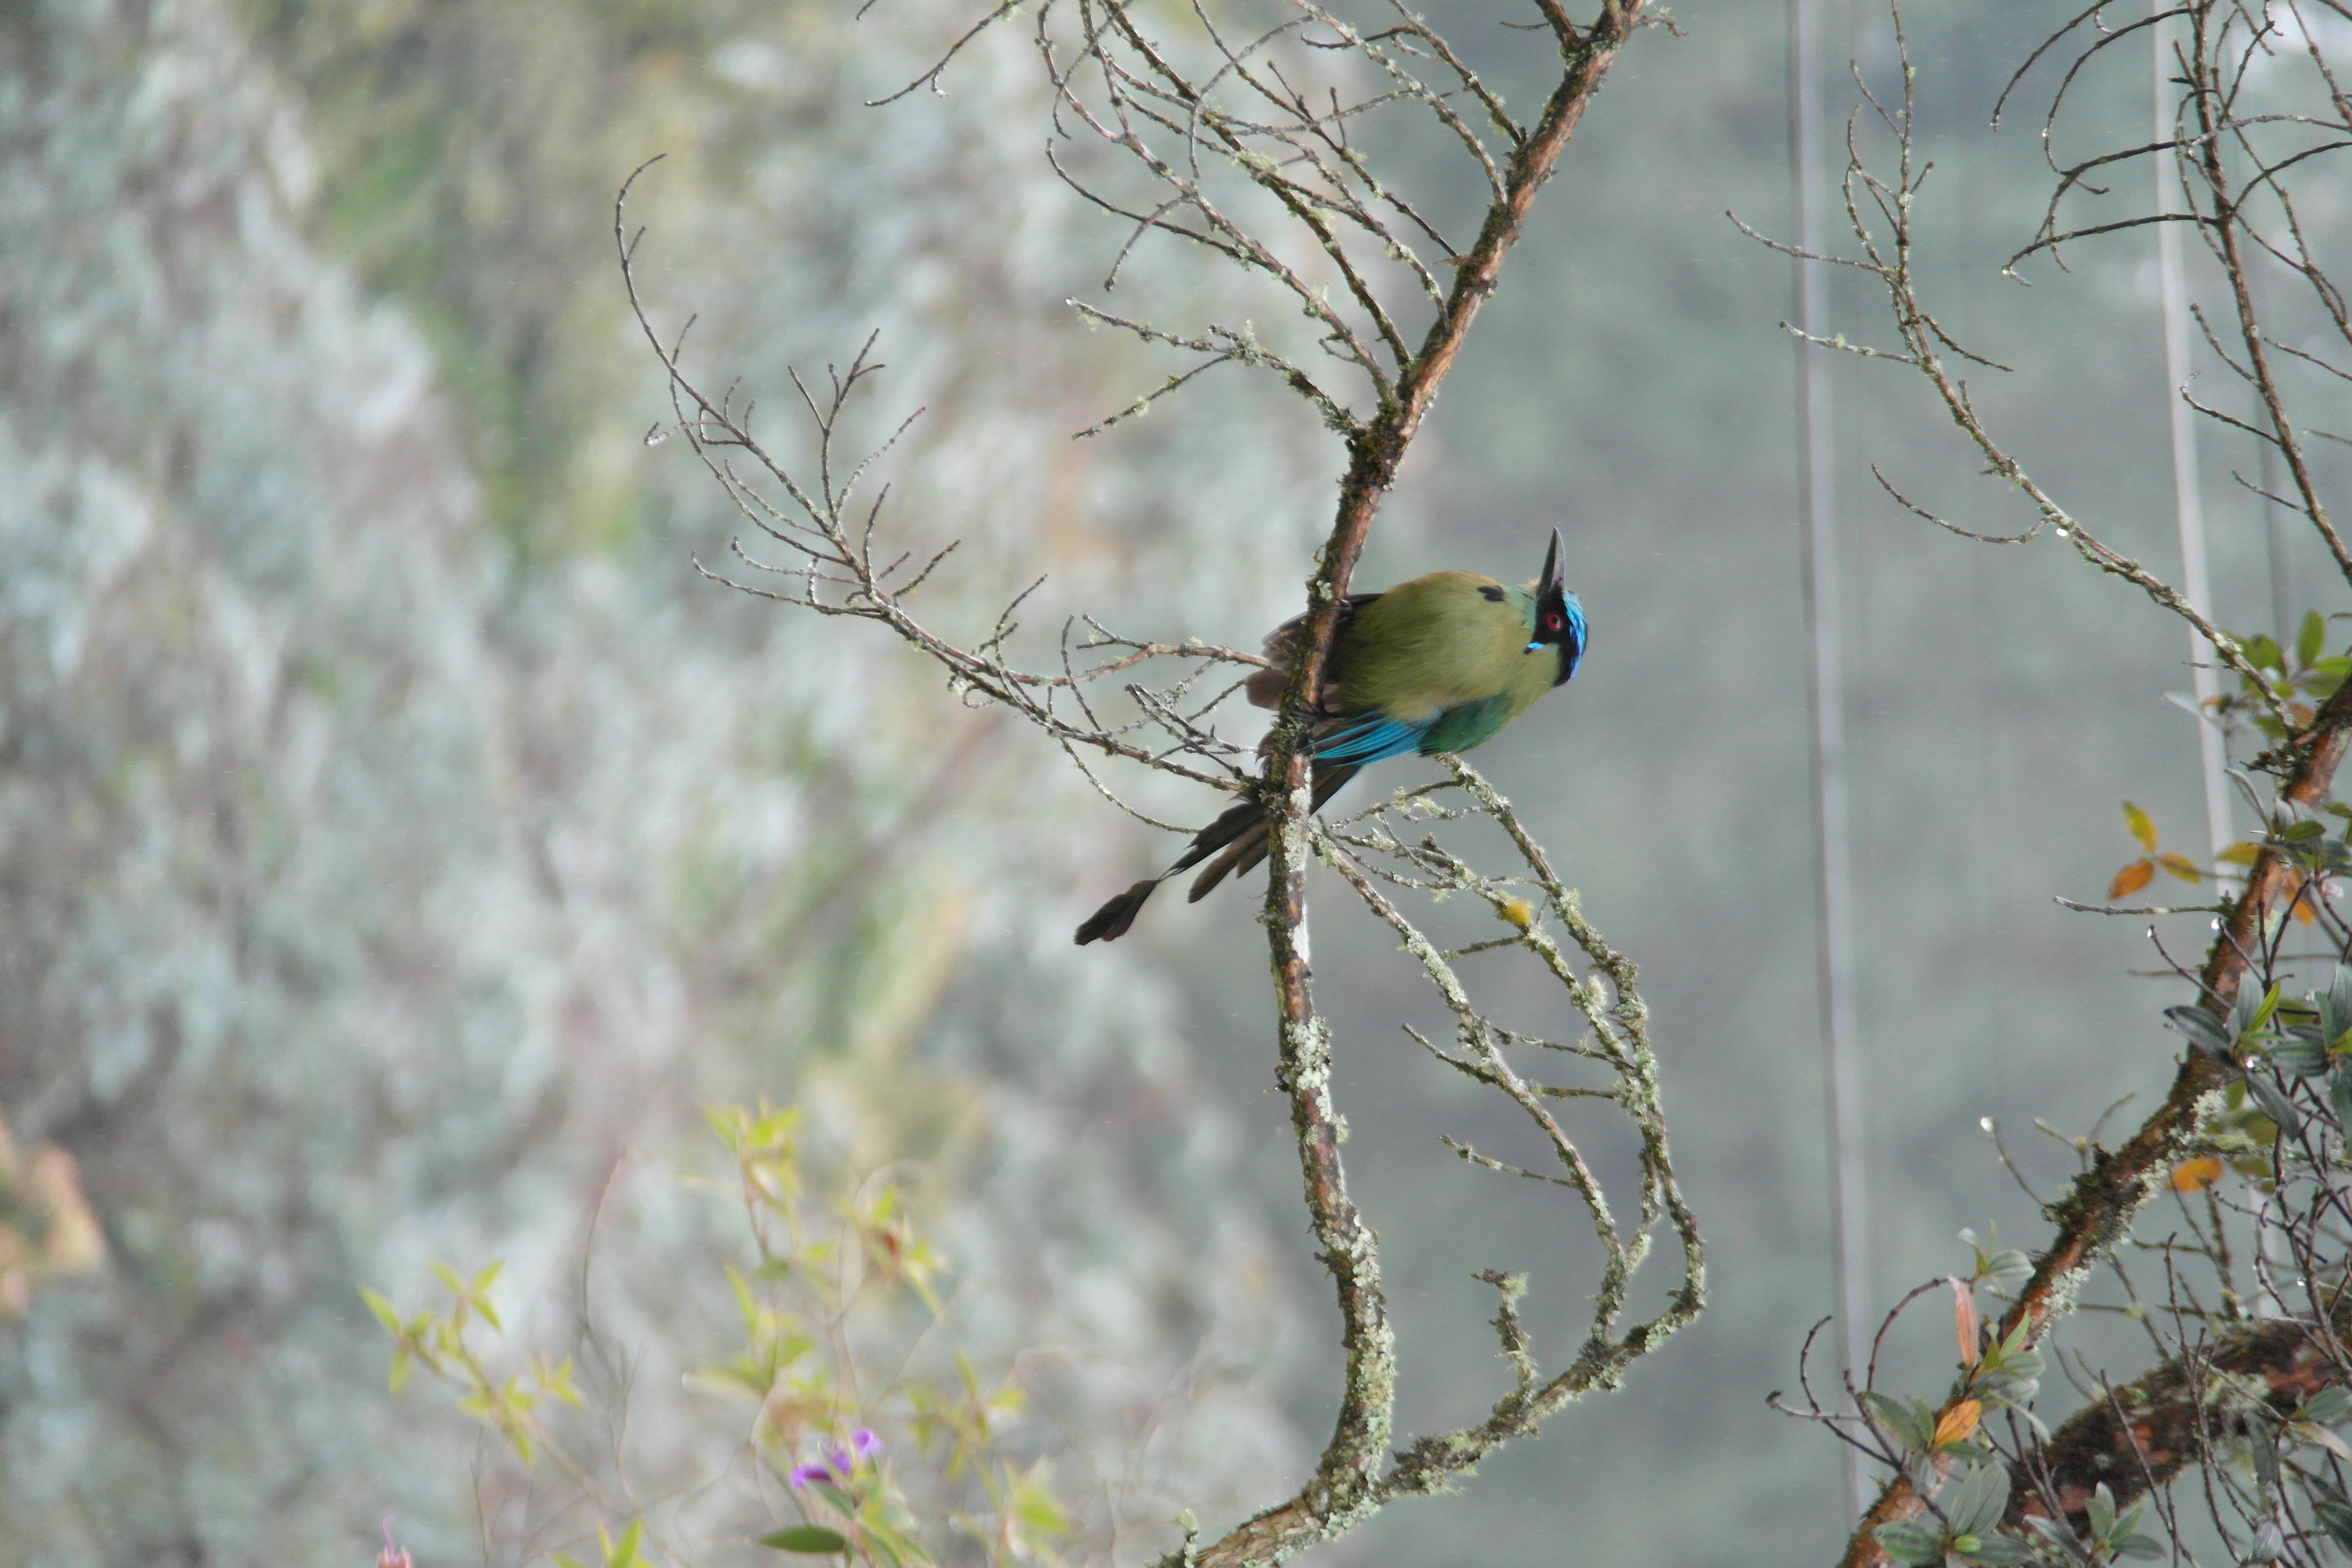
loneliness, ravine, bird, feather, colombia, nature, soledad, barranquero, fauna, branch, beak, wildlife, tree, twig, old world flycatcher, perching bird, finch